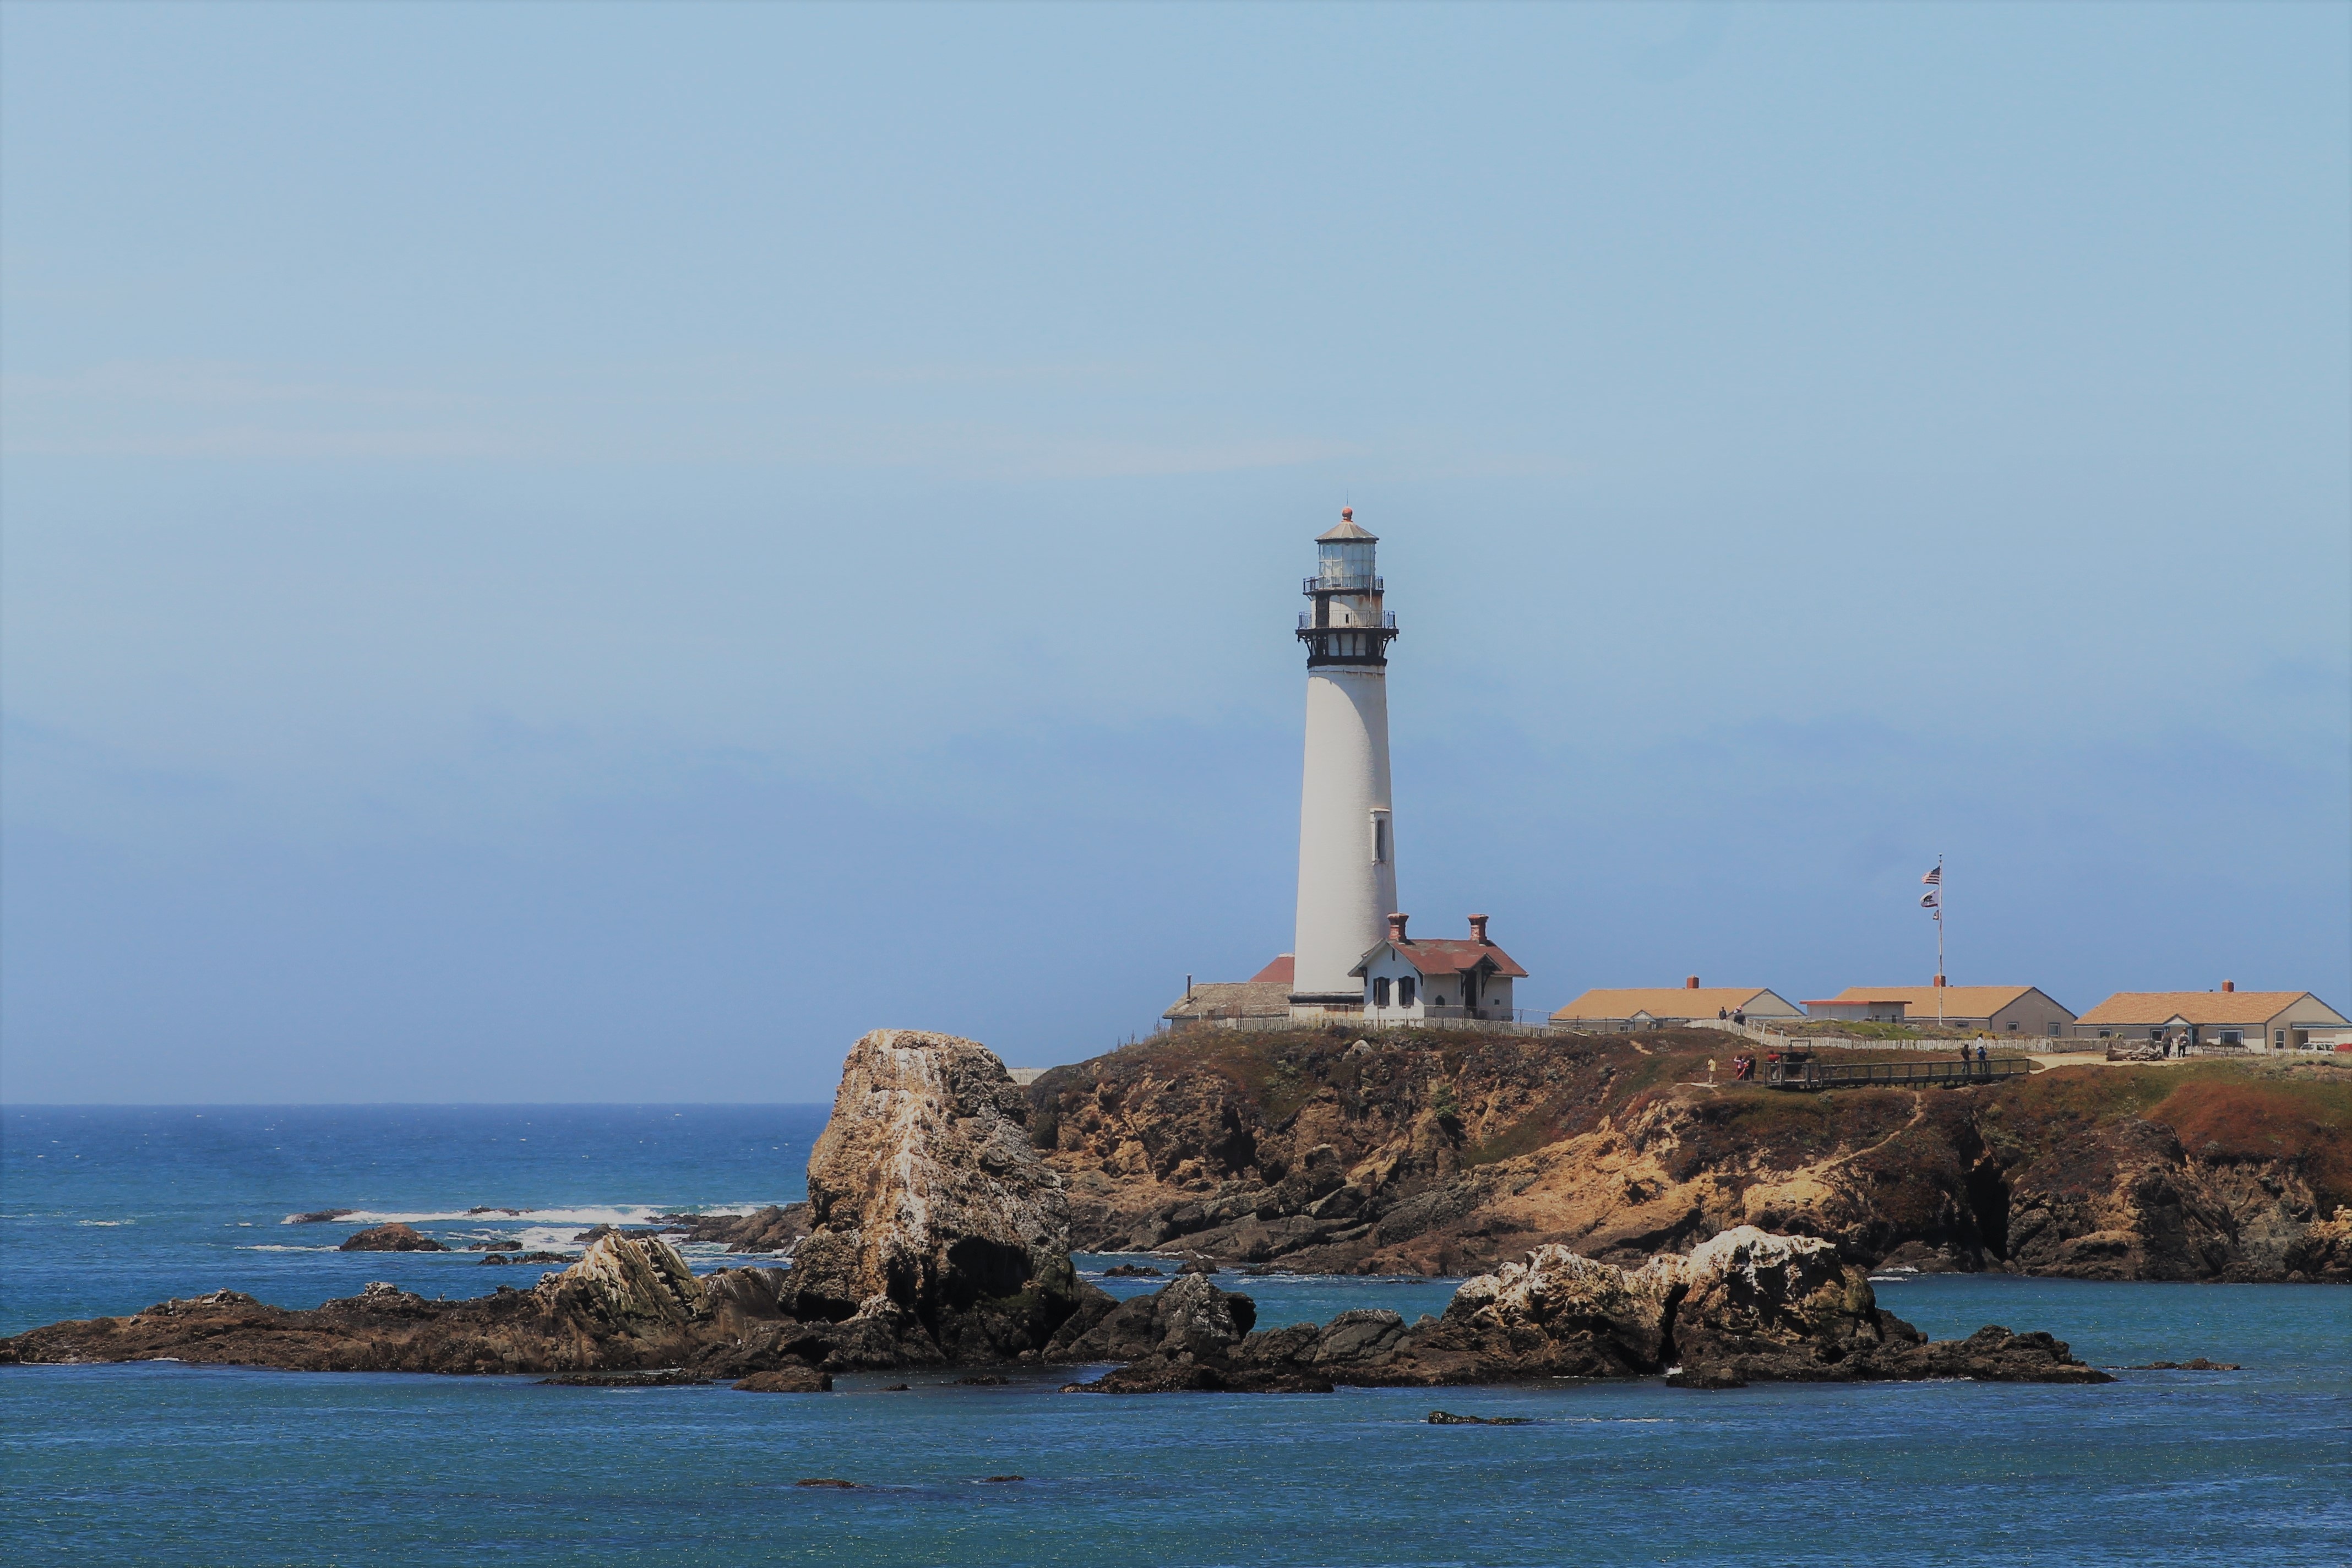
landscape, sea, coast, ocean, lighthouse, travel, coastline, cliff, cove, tower, bay, harbor, beacon, historic, tourism, seashore, california, nautical, channel, maritime, breakwater, cape